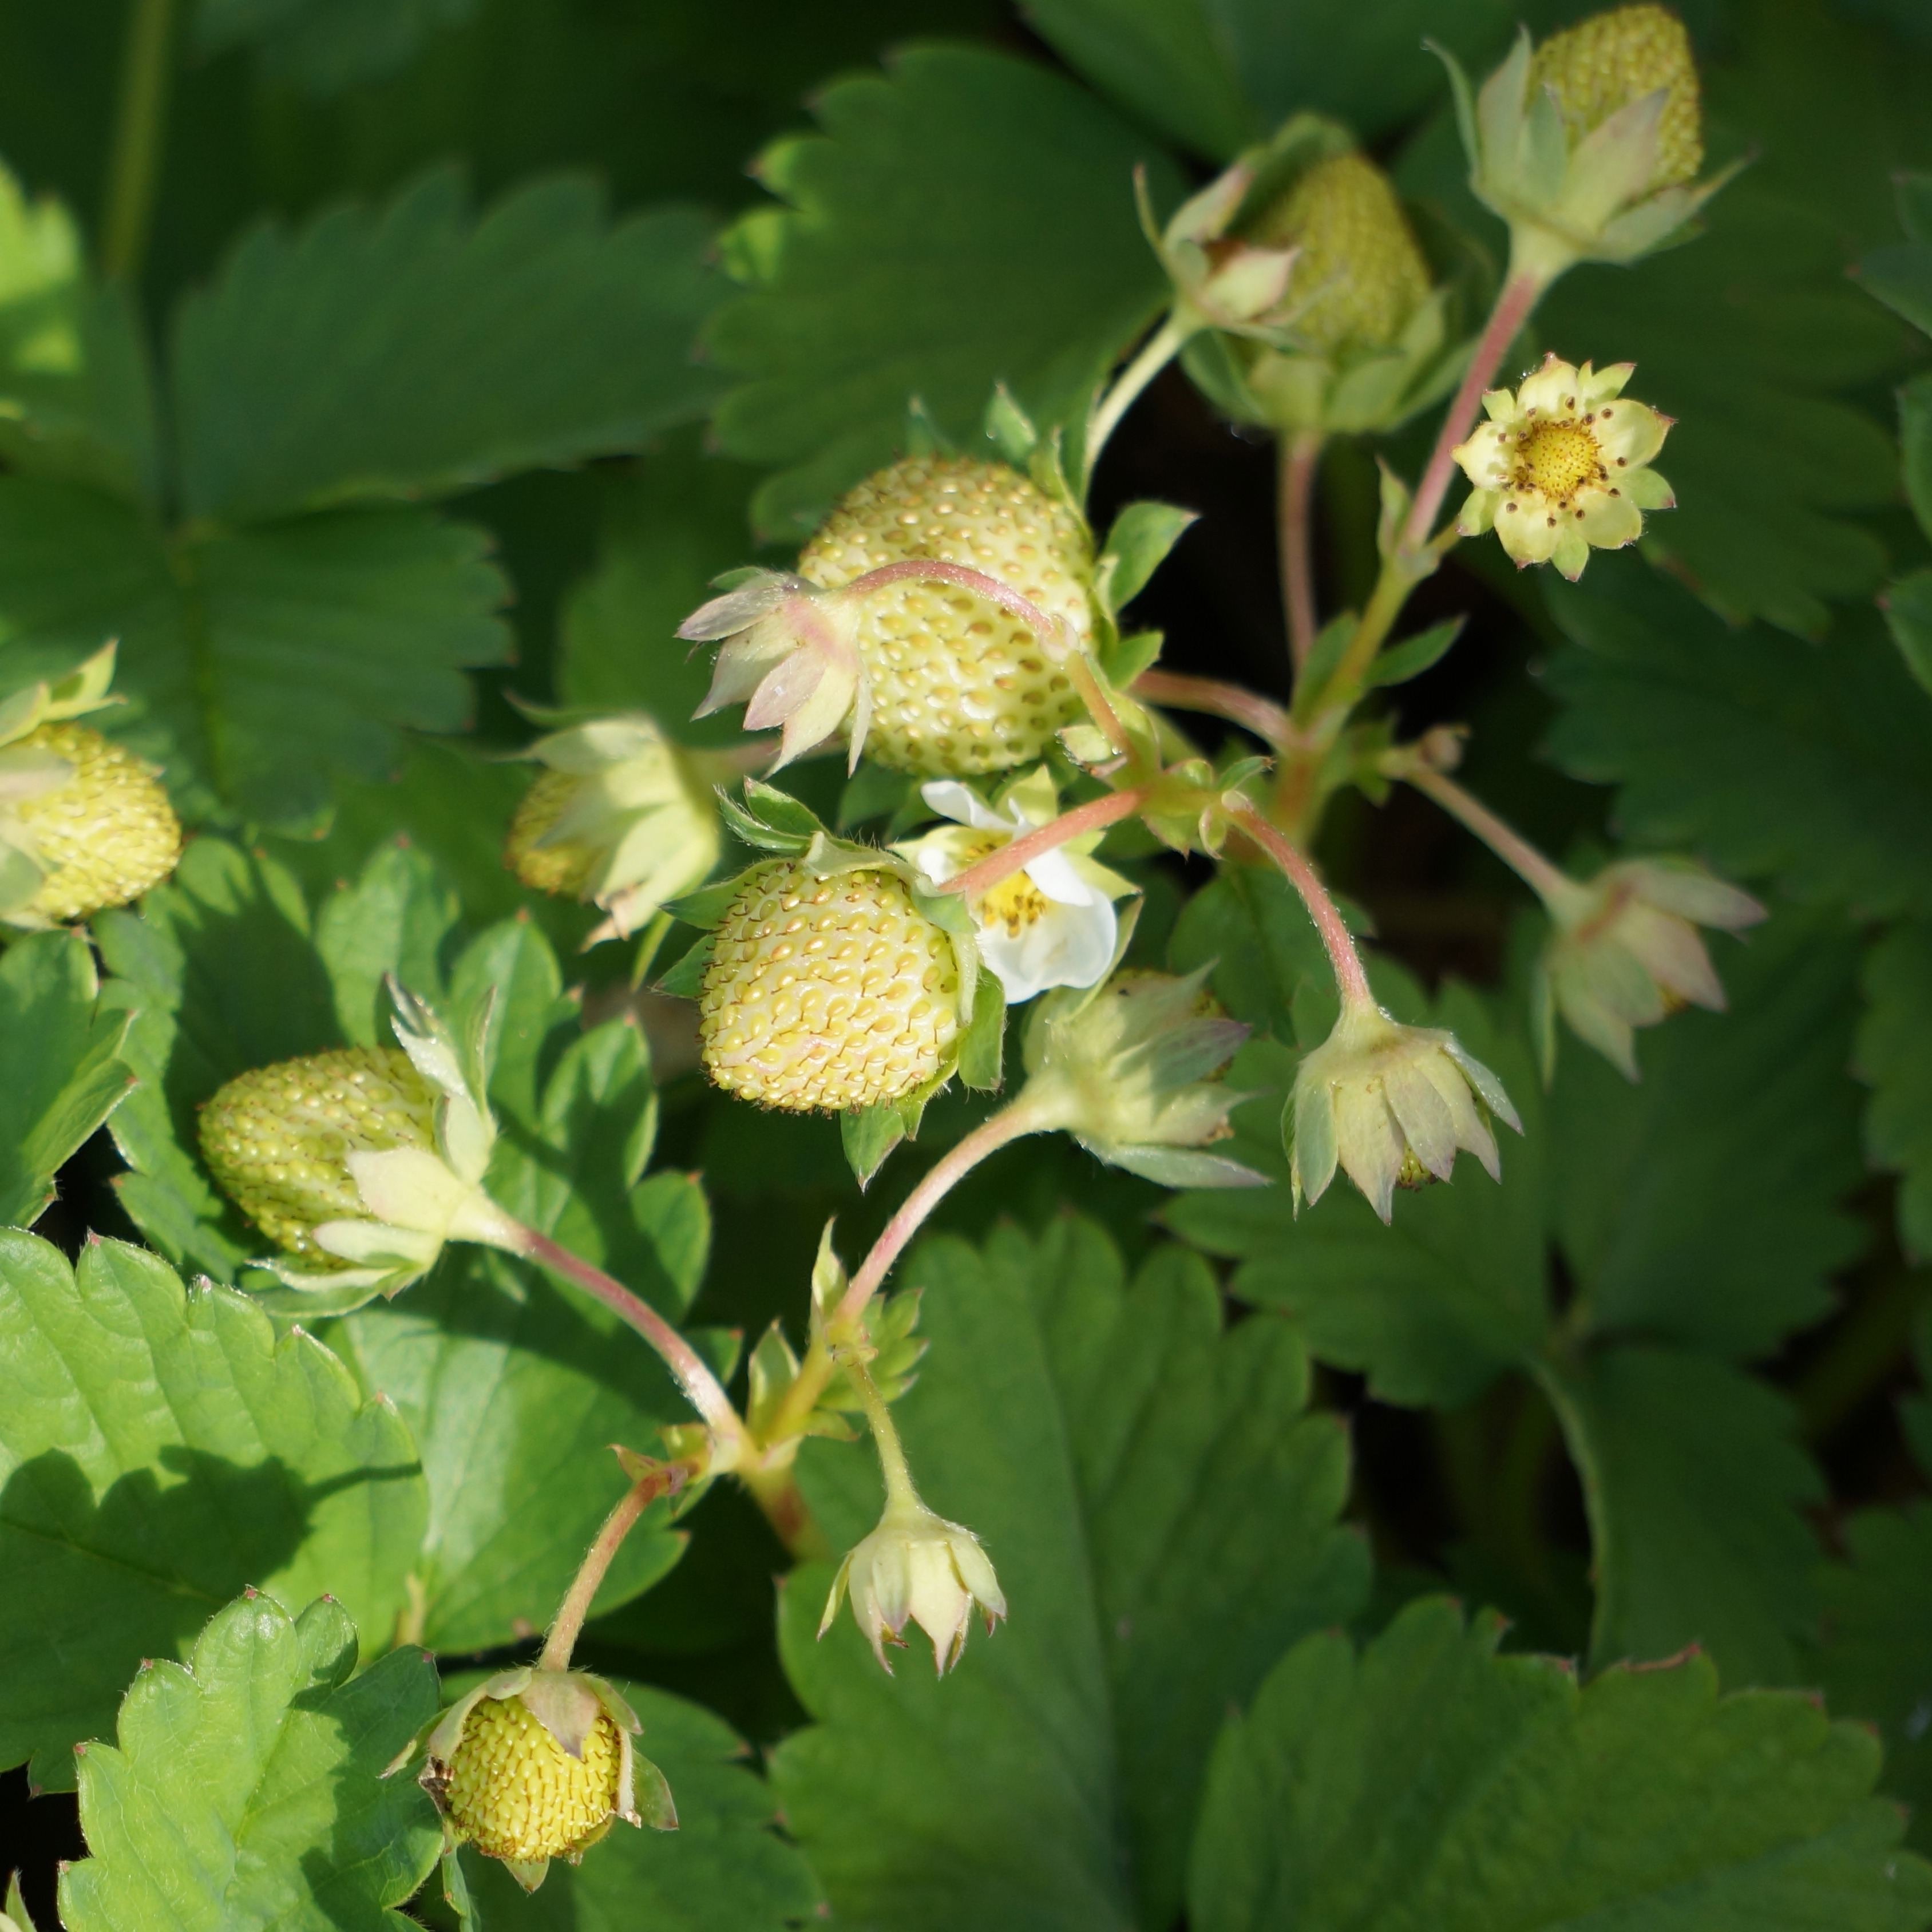
blossom, plant, berry, flower, green, herb, produce, flora, strawberry, wildflower, shrub, raw, flowering plant, maturing, land plant, thimbleberry, mock strawberry